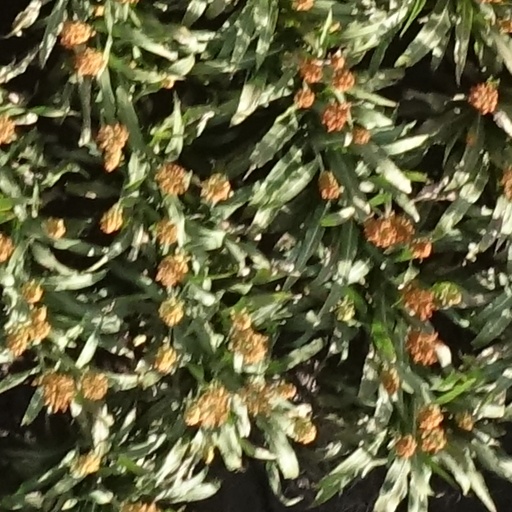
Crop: sorghum